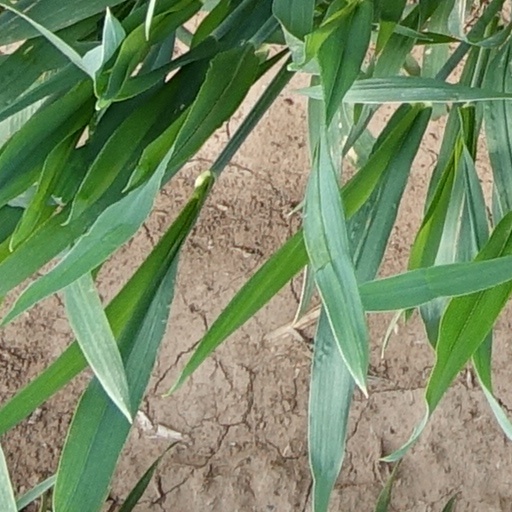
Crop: wheat